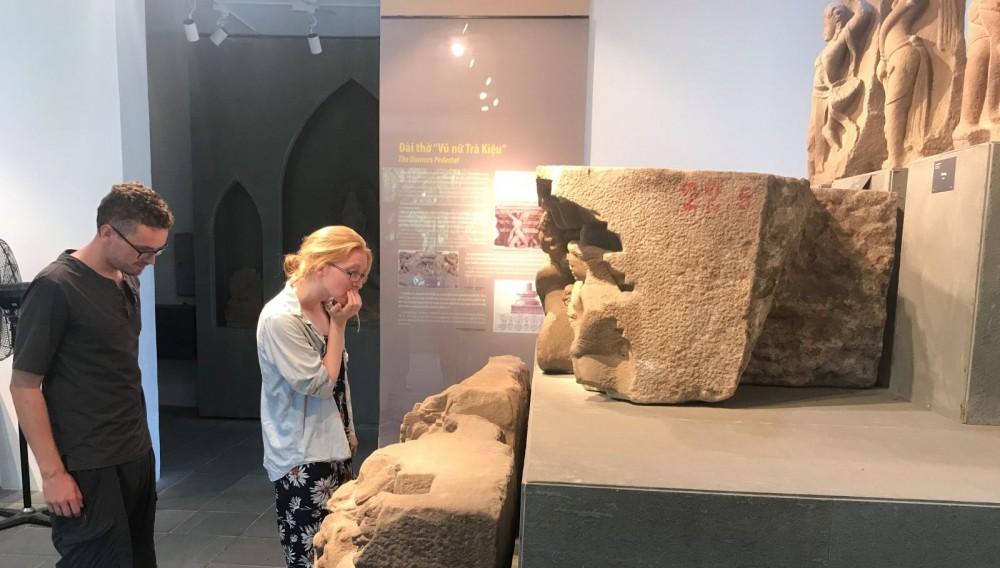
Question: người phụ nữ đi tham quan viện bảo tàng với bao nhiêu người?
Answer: một người